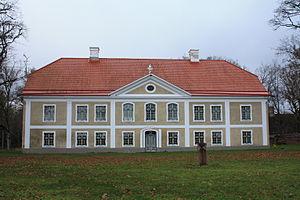
Ohtu est un village situé dans la Commune de Keila du Comté de Harju en Estonie.
Le manoir d’Ohtu, avant 1919 manoir d’Ocht est un petit château baroque du nord de l’Estonie, autrefois demeure seigneuriale du domaine du même nom, faisant aujourd'hui partie de la Commune de Keila dans la région d’Harju.
Voici une liste de manoirs en Estonie.